Kenjo Janković

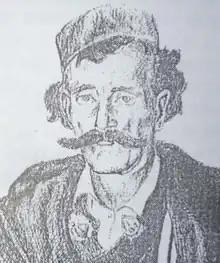

Kenjo Stankov Janković (Serbian cyrillic: Кењо Станков Јанковић; 1797 in Ceklin – 12 May 1861 in Ceklin) was a Serbian warrior and military leader. Janković is most notable for leading a small band of Montenegrin rebels which captured the Ottoman-occupied town of Žabljak Crnojevića on two occasions, in 1835 and 1852.